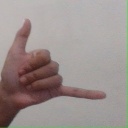
अक्षर: द